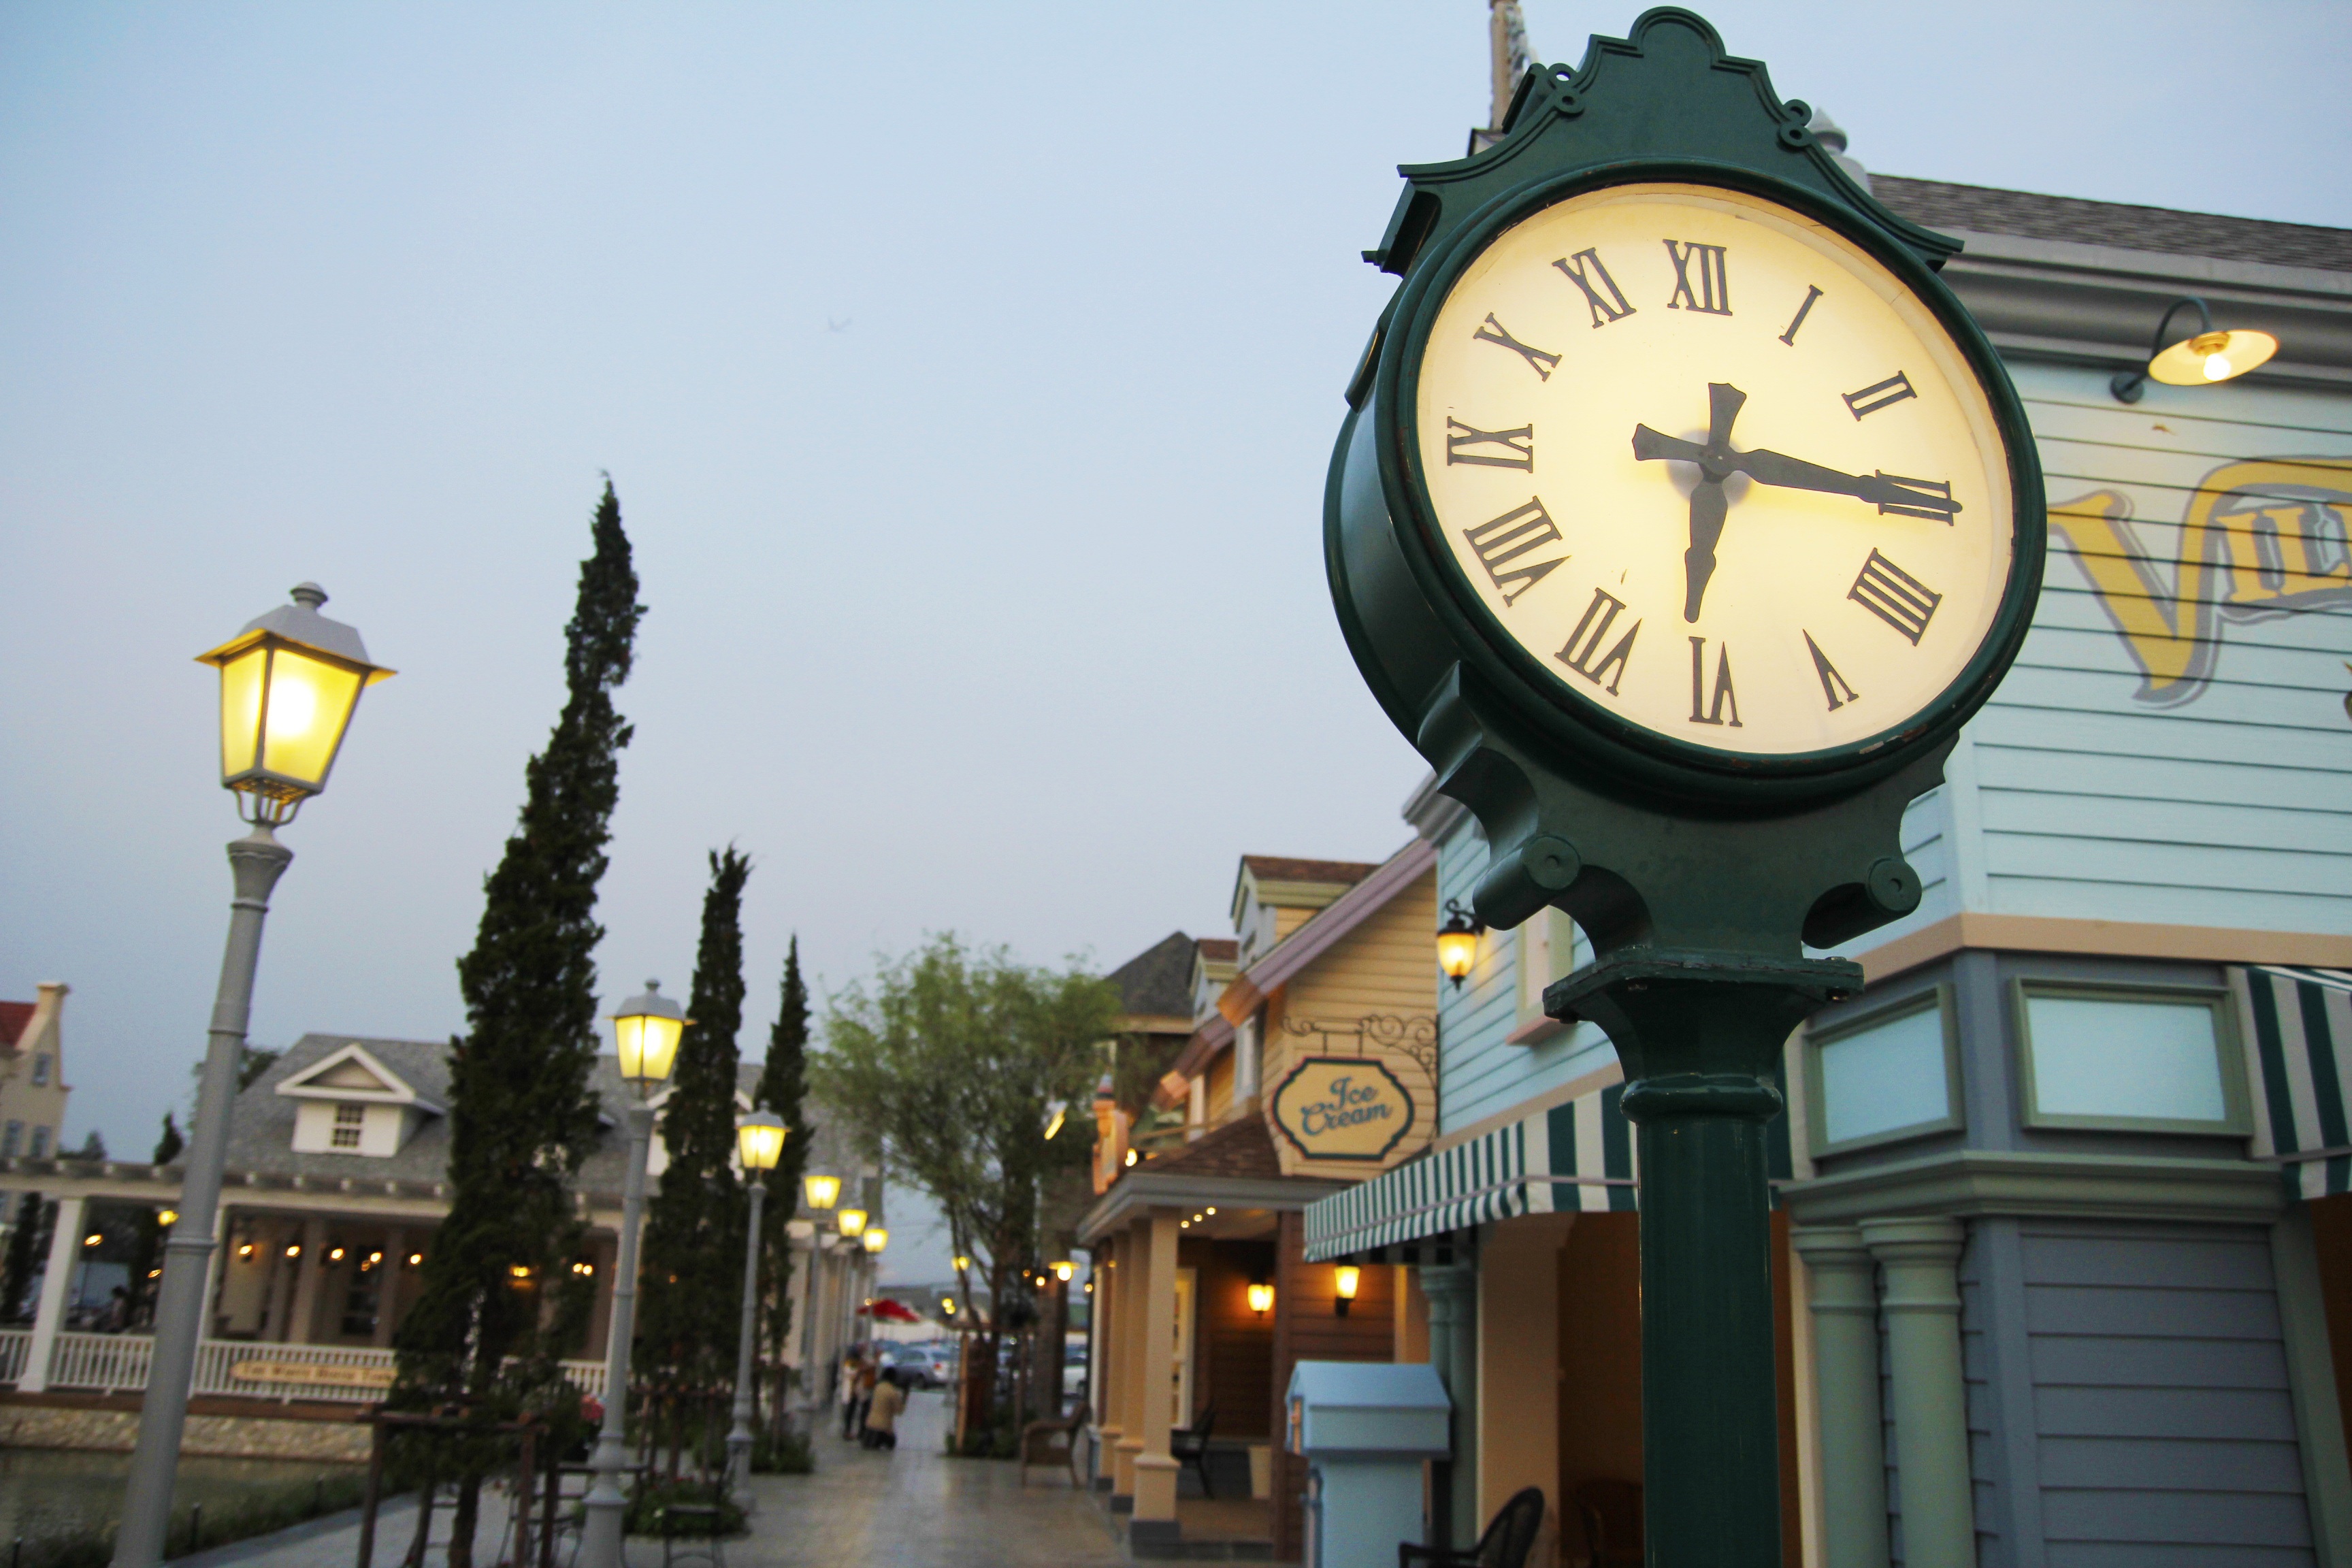
vintage, town, clock, time, old, street light, lighting, clock tower, light fixture, roman